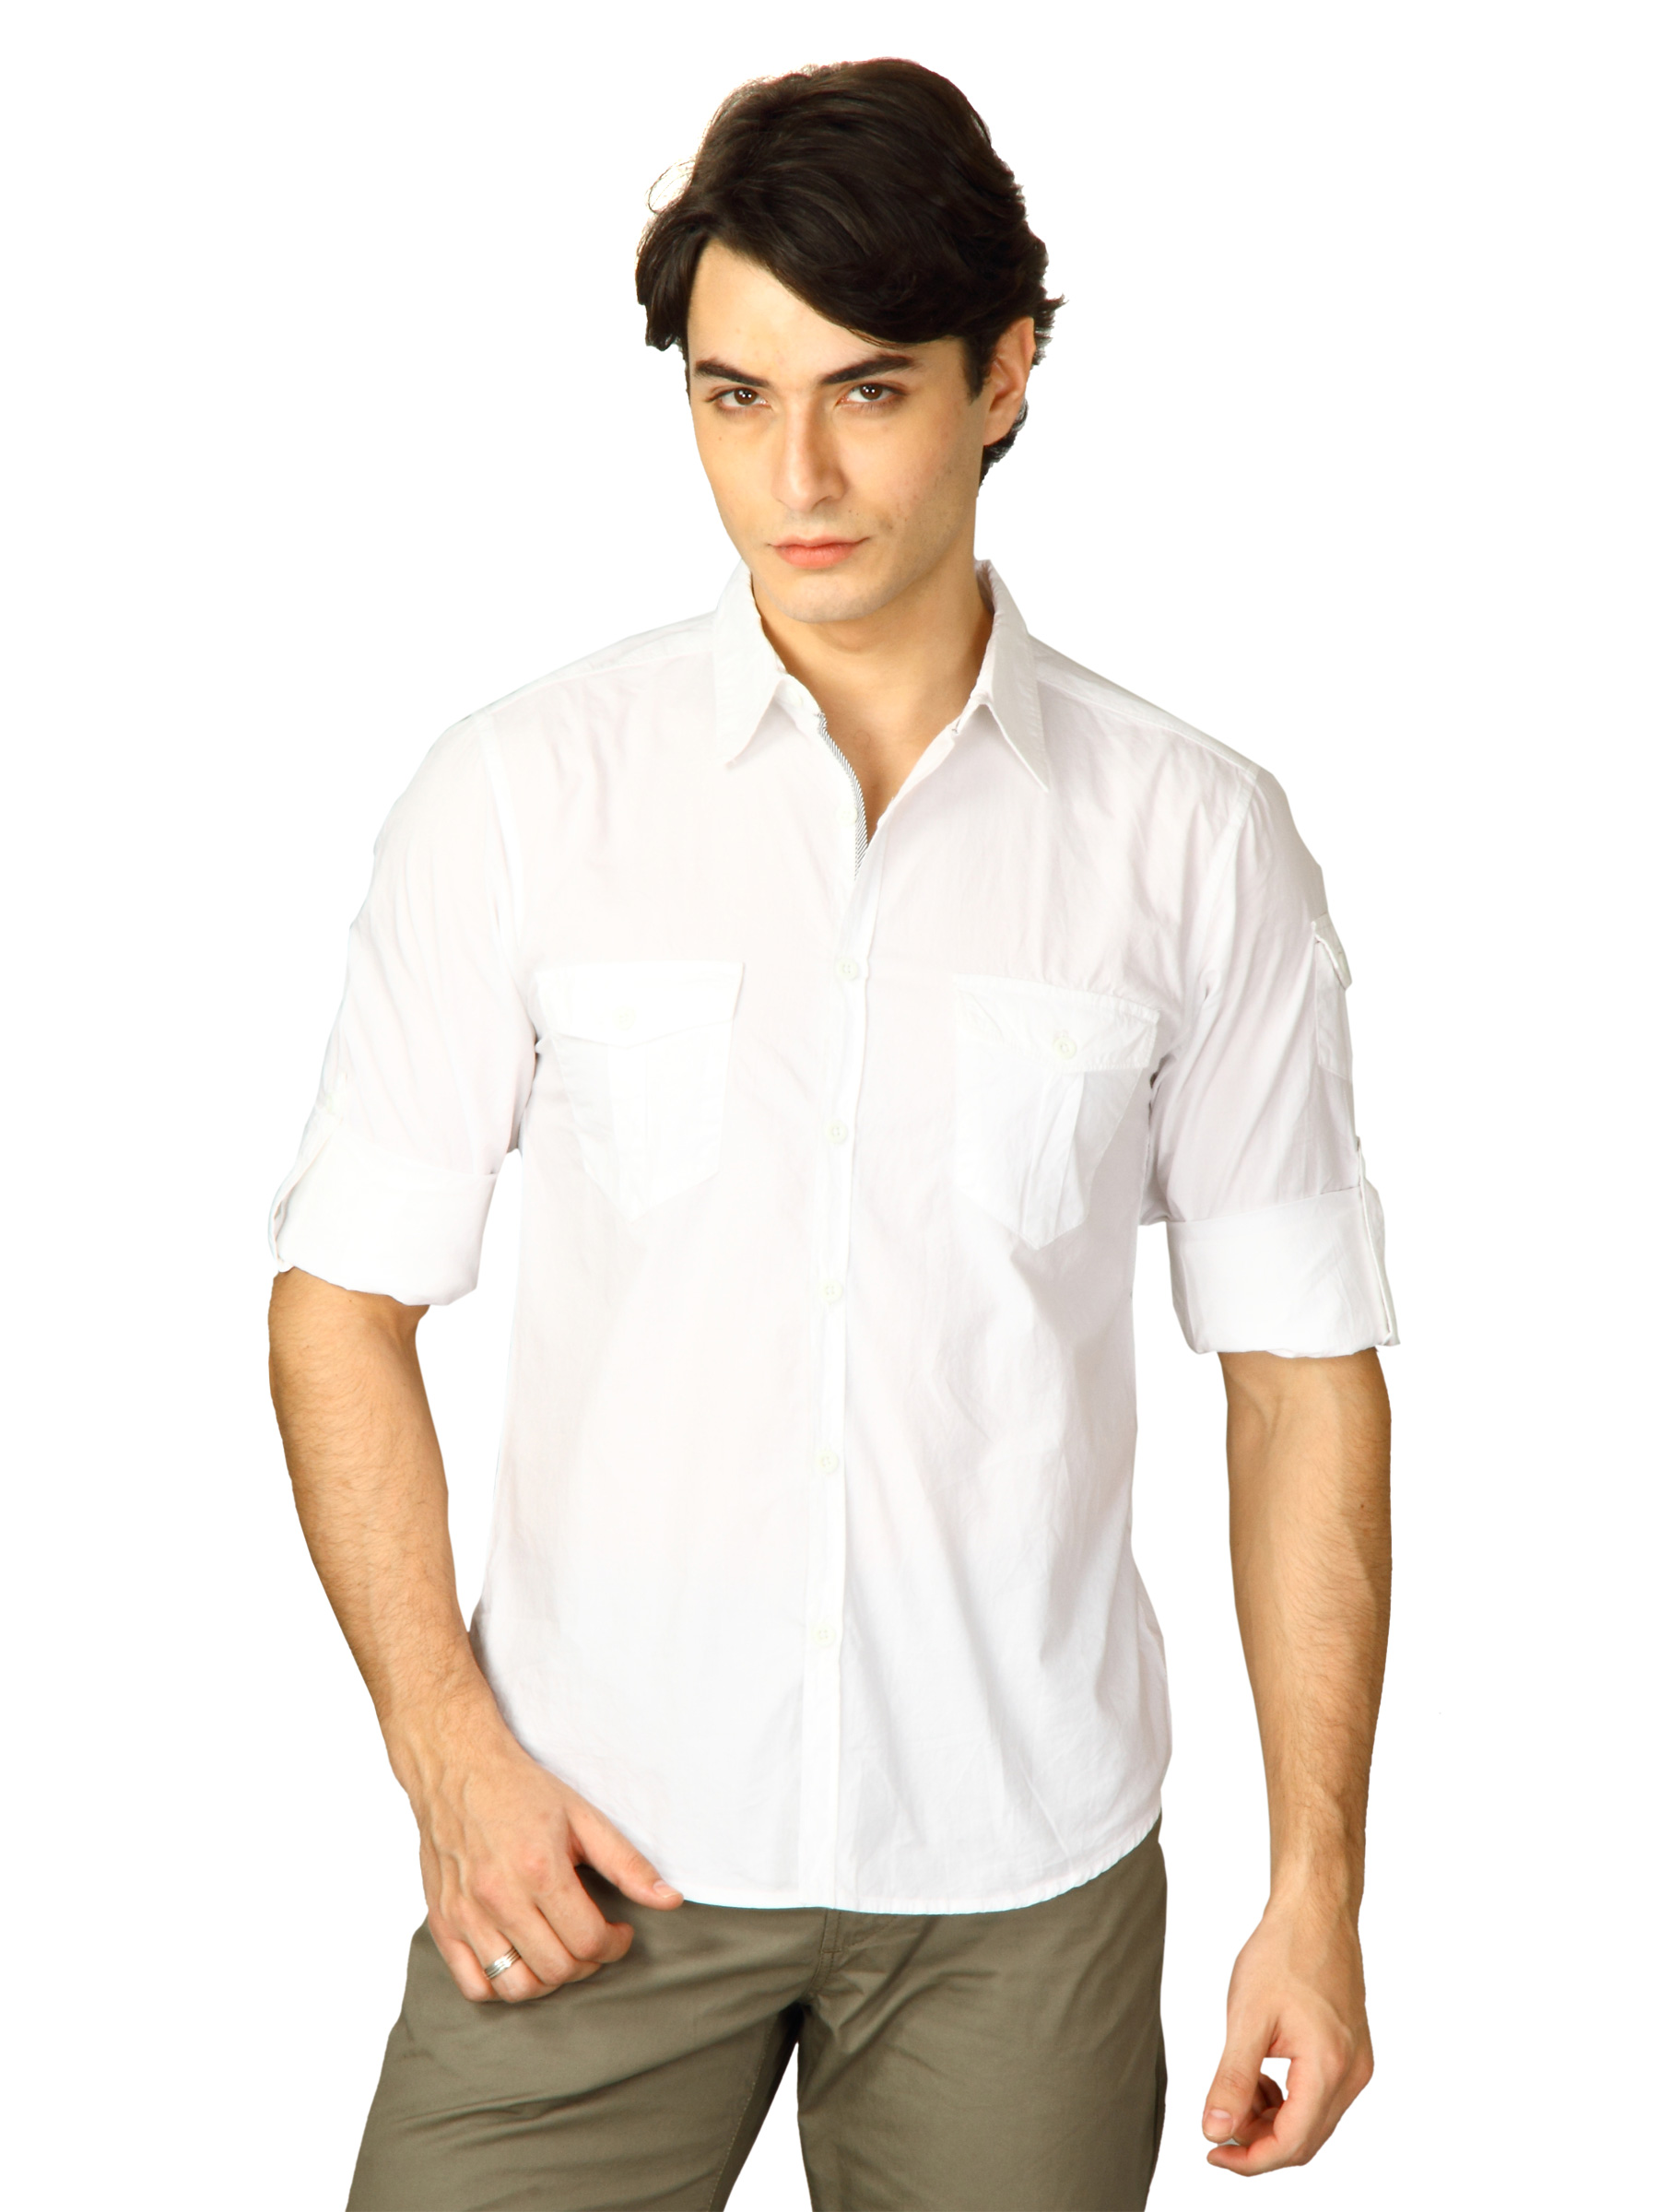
Spykar Men Ranger Solid White Shirts
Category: Apparel / Topwear / Shirts
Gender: Men
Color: White
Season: Fall 2011
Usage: Casual